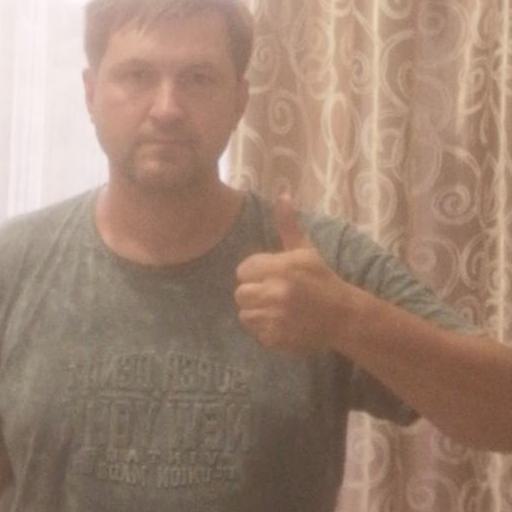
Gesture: like